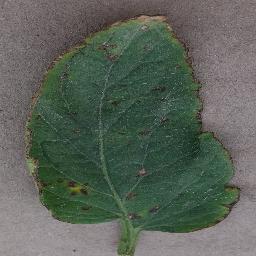
Label: Tomato___Bacterial_spot